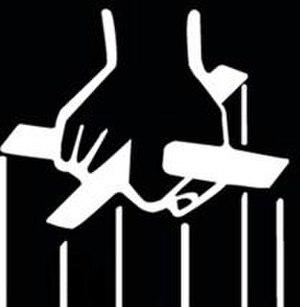
Le Parrain est un film américain réalisé par Francis Ford Coppola et produit par les studios Paramount, sorti le 15 mars 1972.
Cette liste des meilleurs films jamais réalisés se base sur des sondages d'opinion nationaux et internationaux, sur l'avis des critiques ou du public.